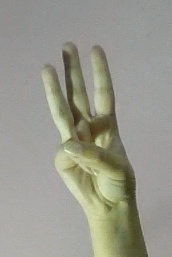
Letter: thaa